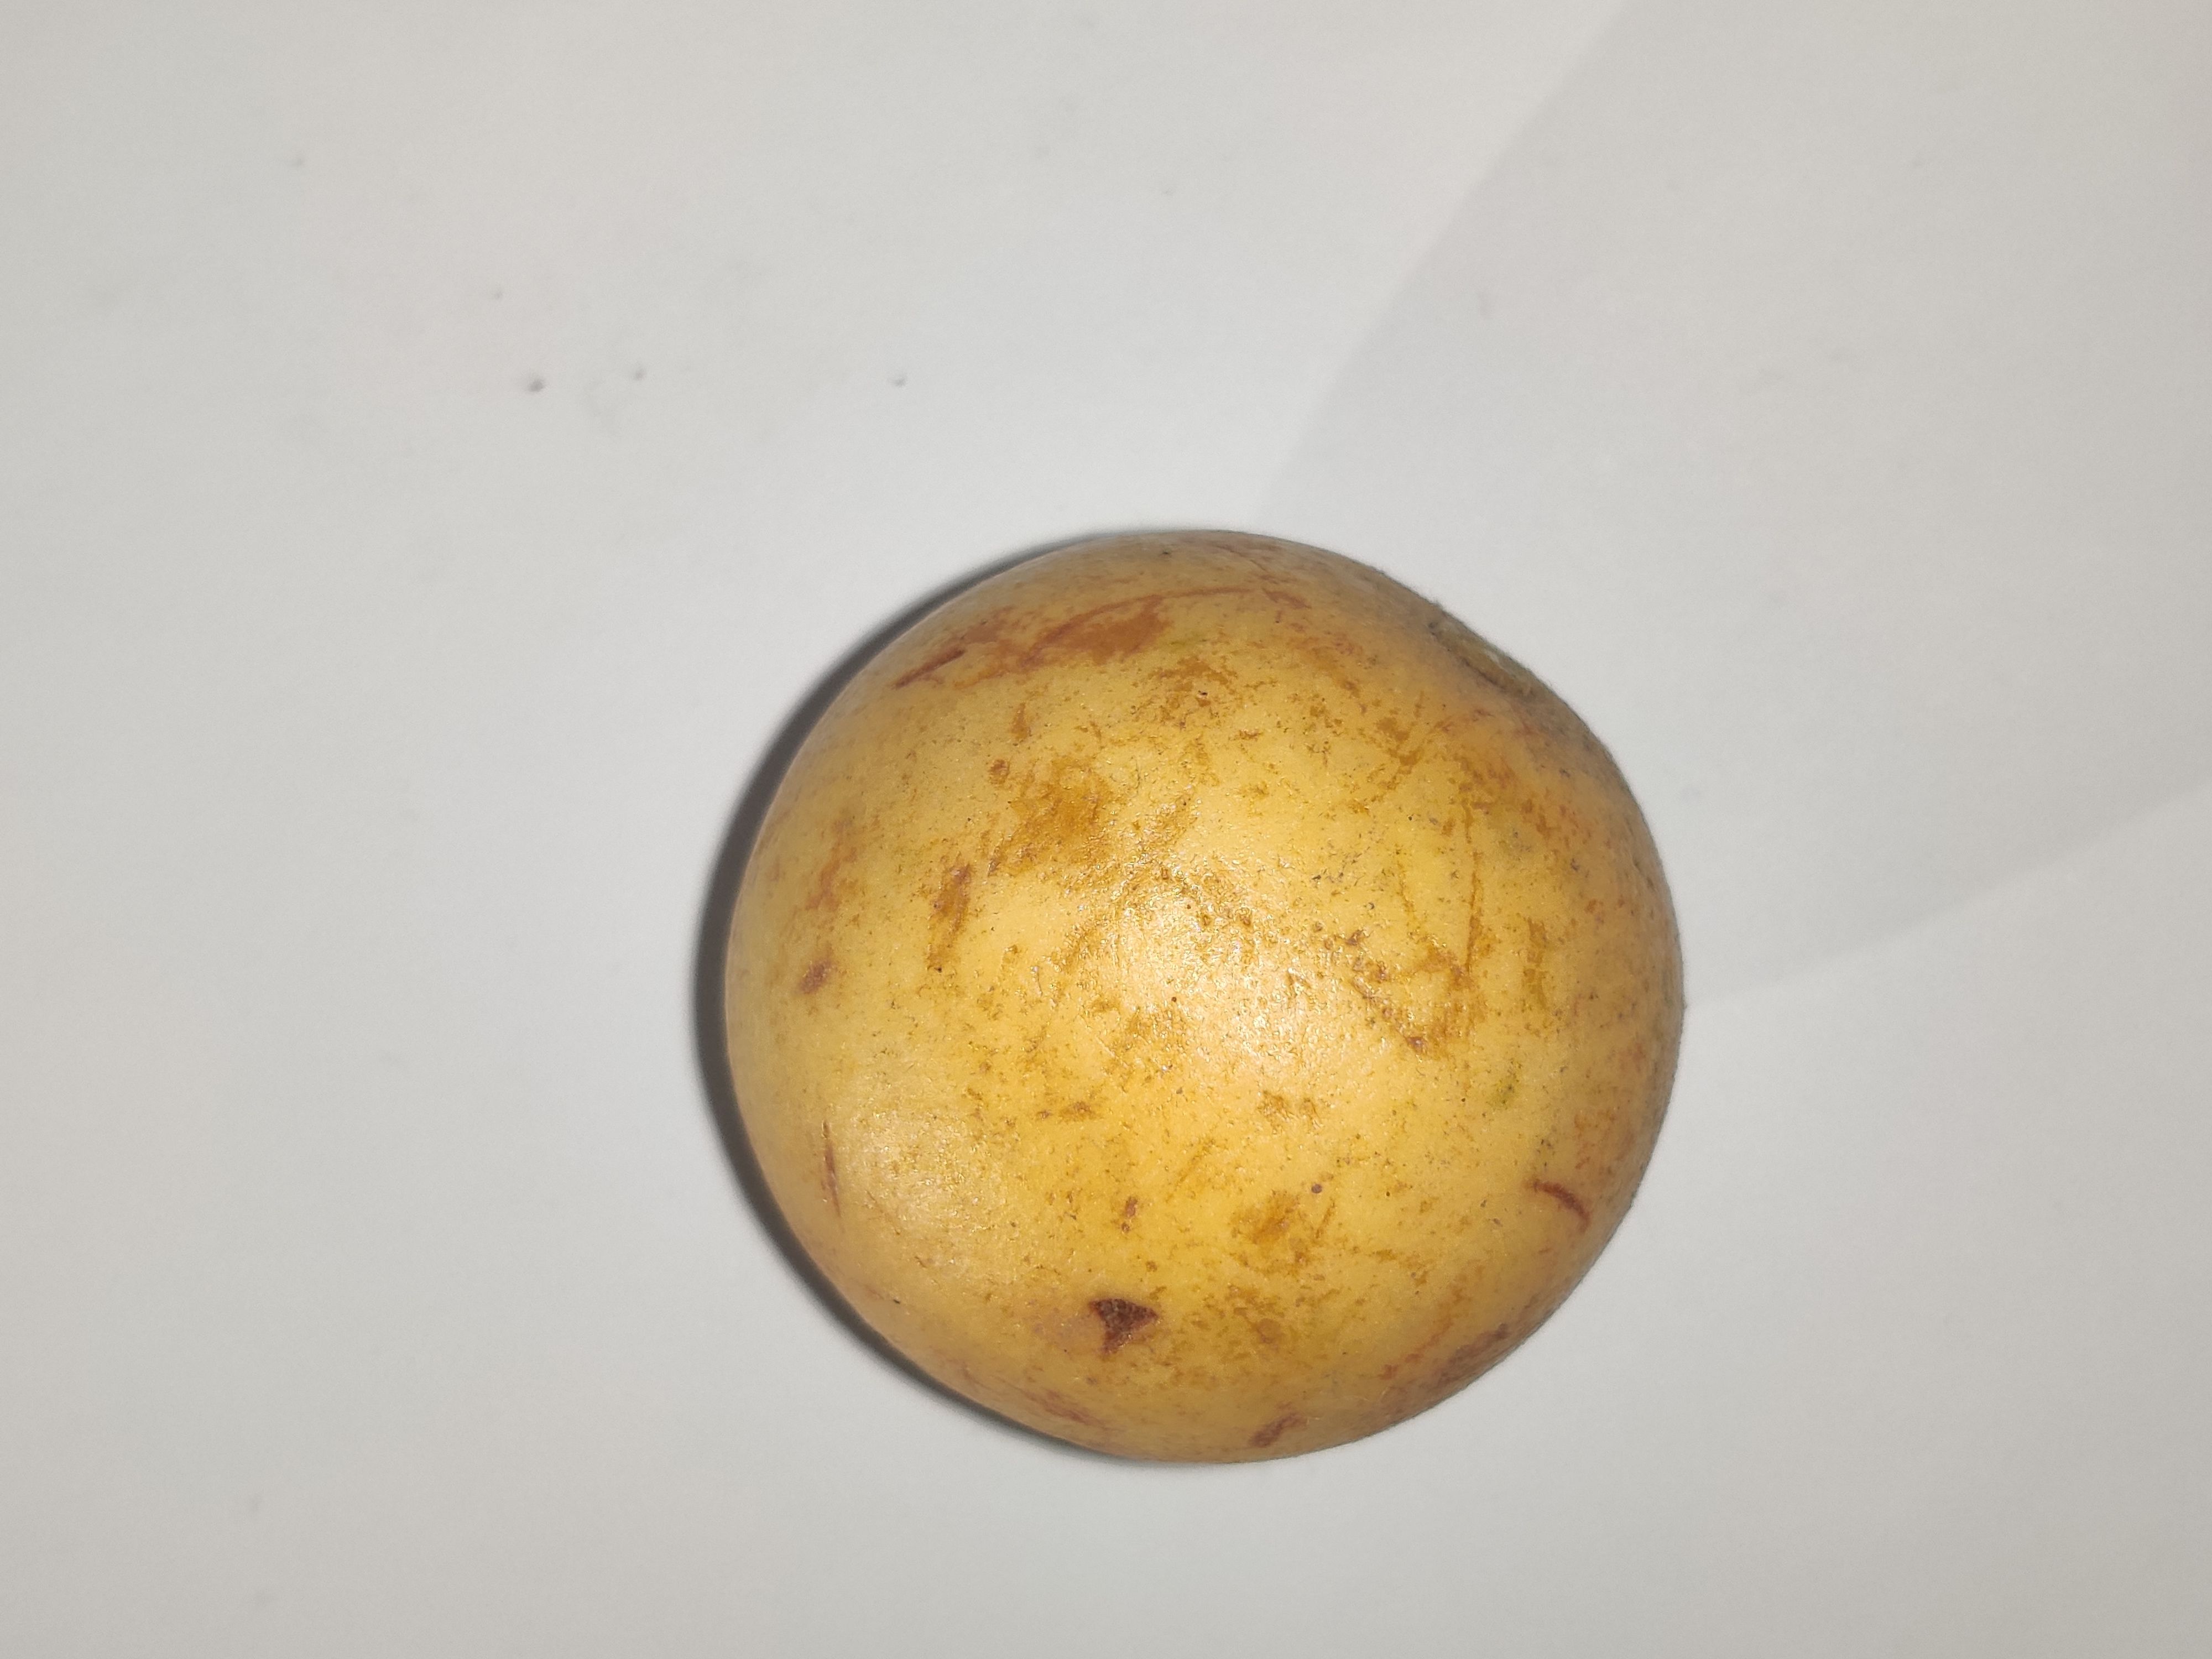
Fruit: burmese-grape
Grade: 1st-grade